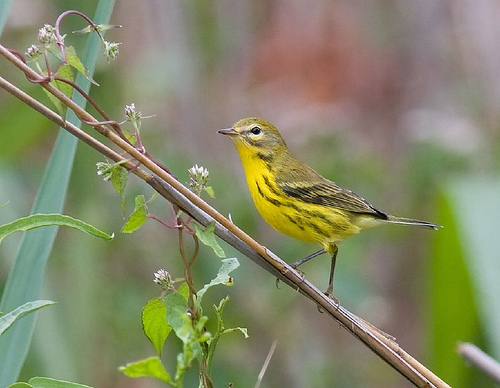
this little bird has a yellow belly and breast with black superciliary and white eyering.
a small bird with a very bright yellow belly and a darker colored back.
this is a bird with a yellow belly and breast and a brown head and back.
this bird has a yellow body color with its head, and wings mostly in a darker shade of yellow.
long legs, yellow, short beak.
this colorful bird has a bright yellow belly. it's wings are a mix of black and yellow and it's tarsus and feet are brown.
this bird has wings that are brown and has a yellow belly
this bird has a yellow underside from throat to vent, a yellow-gray back with wingbars and black wingtips, and relatively long tarsi.
a small yellow and black bird with a small brown beak.
a yellow bird with black stripes, a small head, long narrow legs, a short tail, and a short beak.
Species: Prairie Warbler